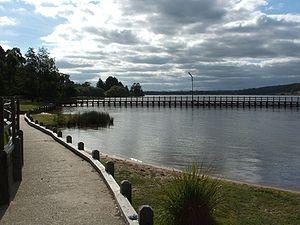
Moe est une ville du Gippsland, une région dans l'est de l'État de Victoria en Australie. Elle est située à 134 kilomètres à l'est de Melbourne. Elle compte 17 981 habitants en 2006.